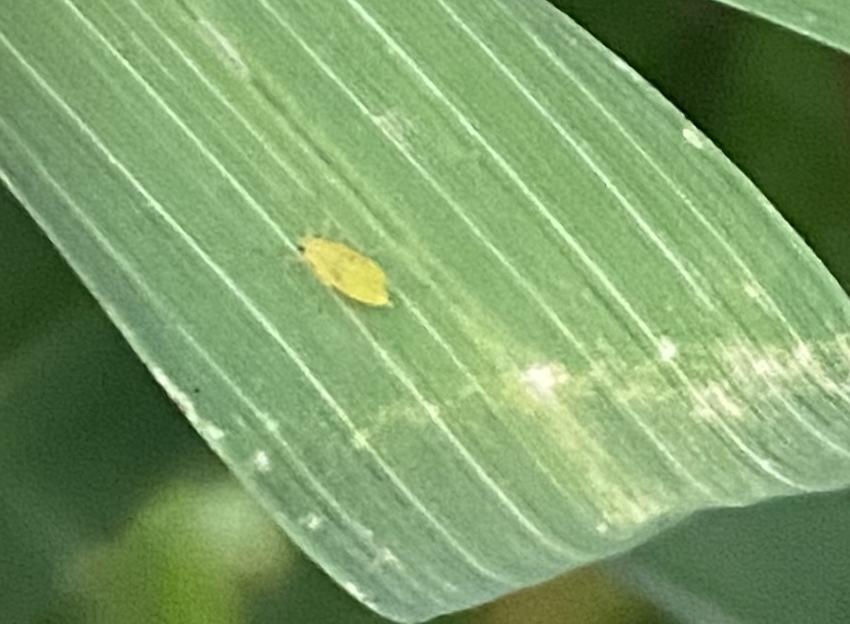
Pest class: cereal_grass_aphid